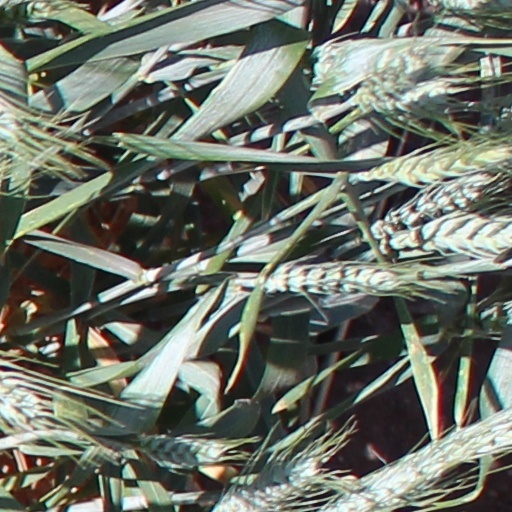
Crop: wheat